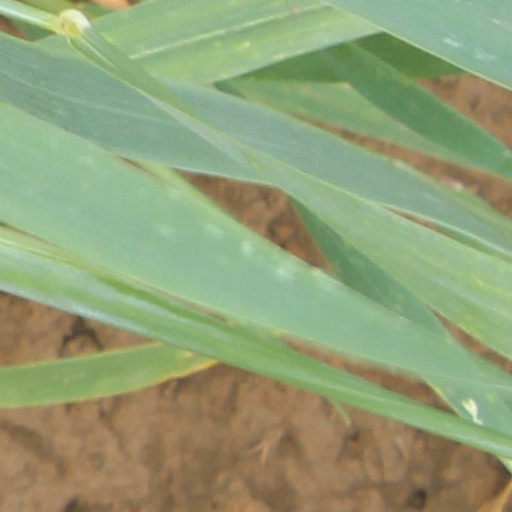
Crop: wheat